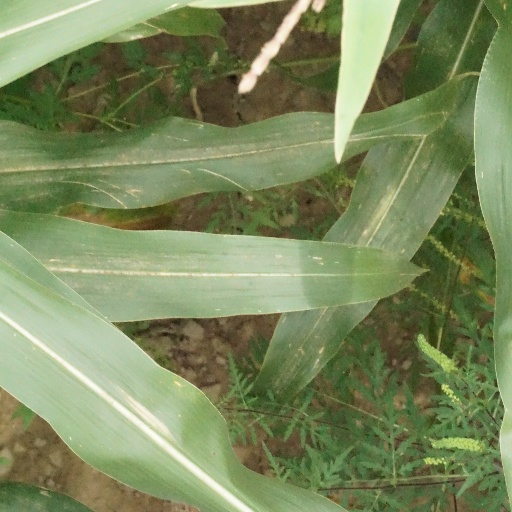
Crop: maize; corn